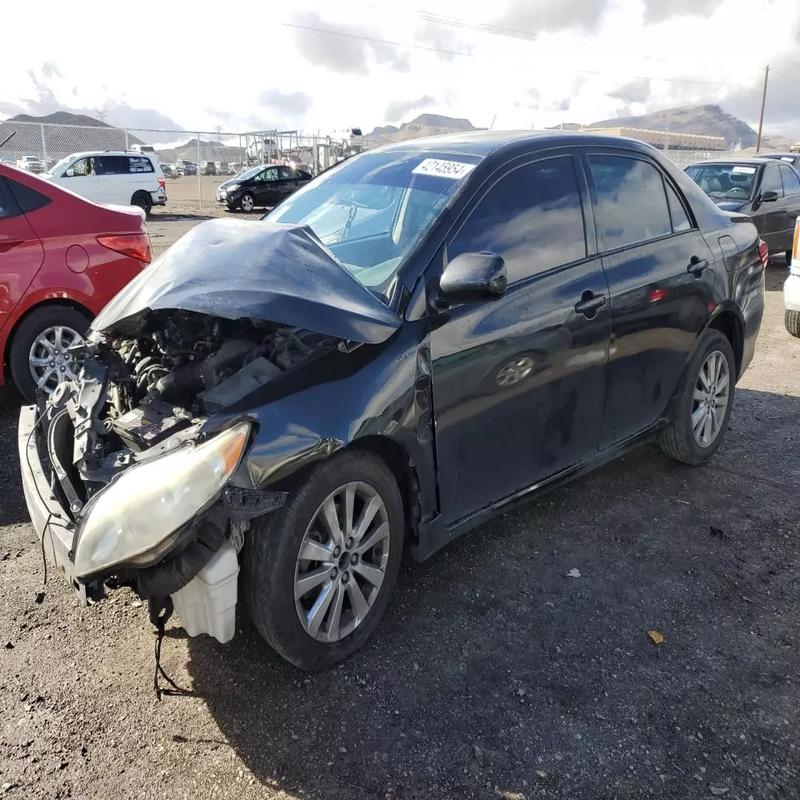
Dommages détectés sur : plaque d'immatriculation avant, pare-choc avant, feu avant droit, feu avant gauche, capot, aile avant droite, aile avant gauche, porte avant droite, porte avant gauche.
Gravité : majeur